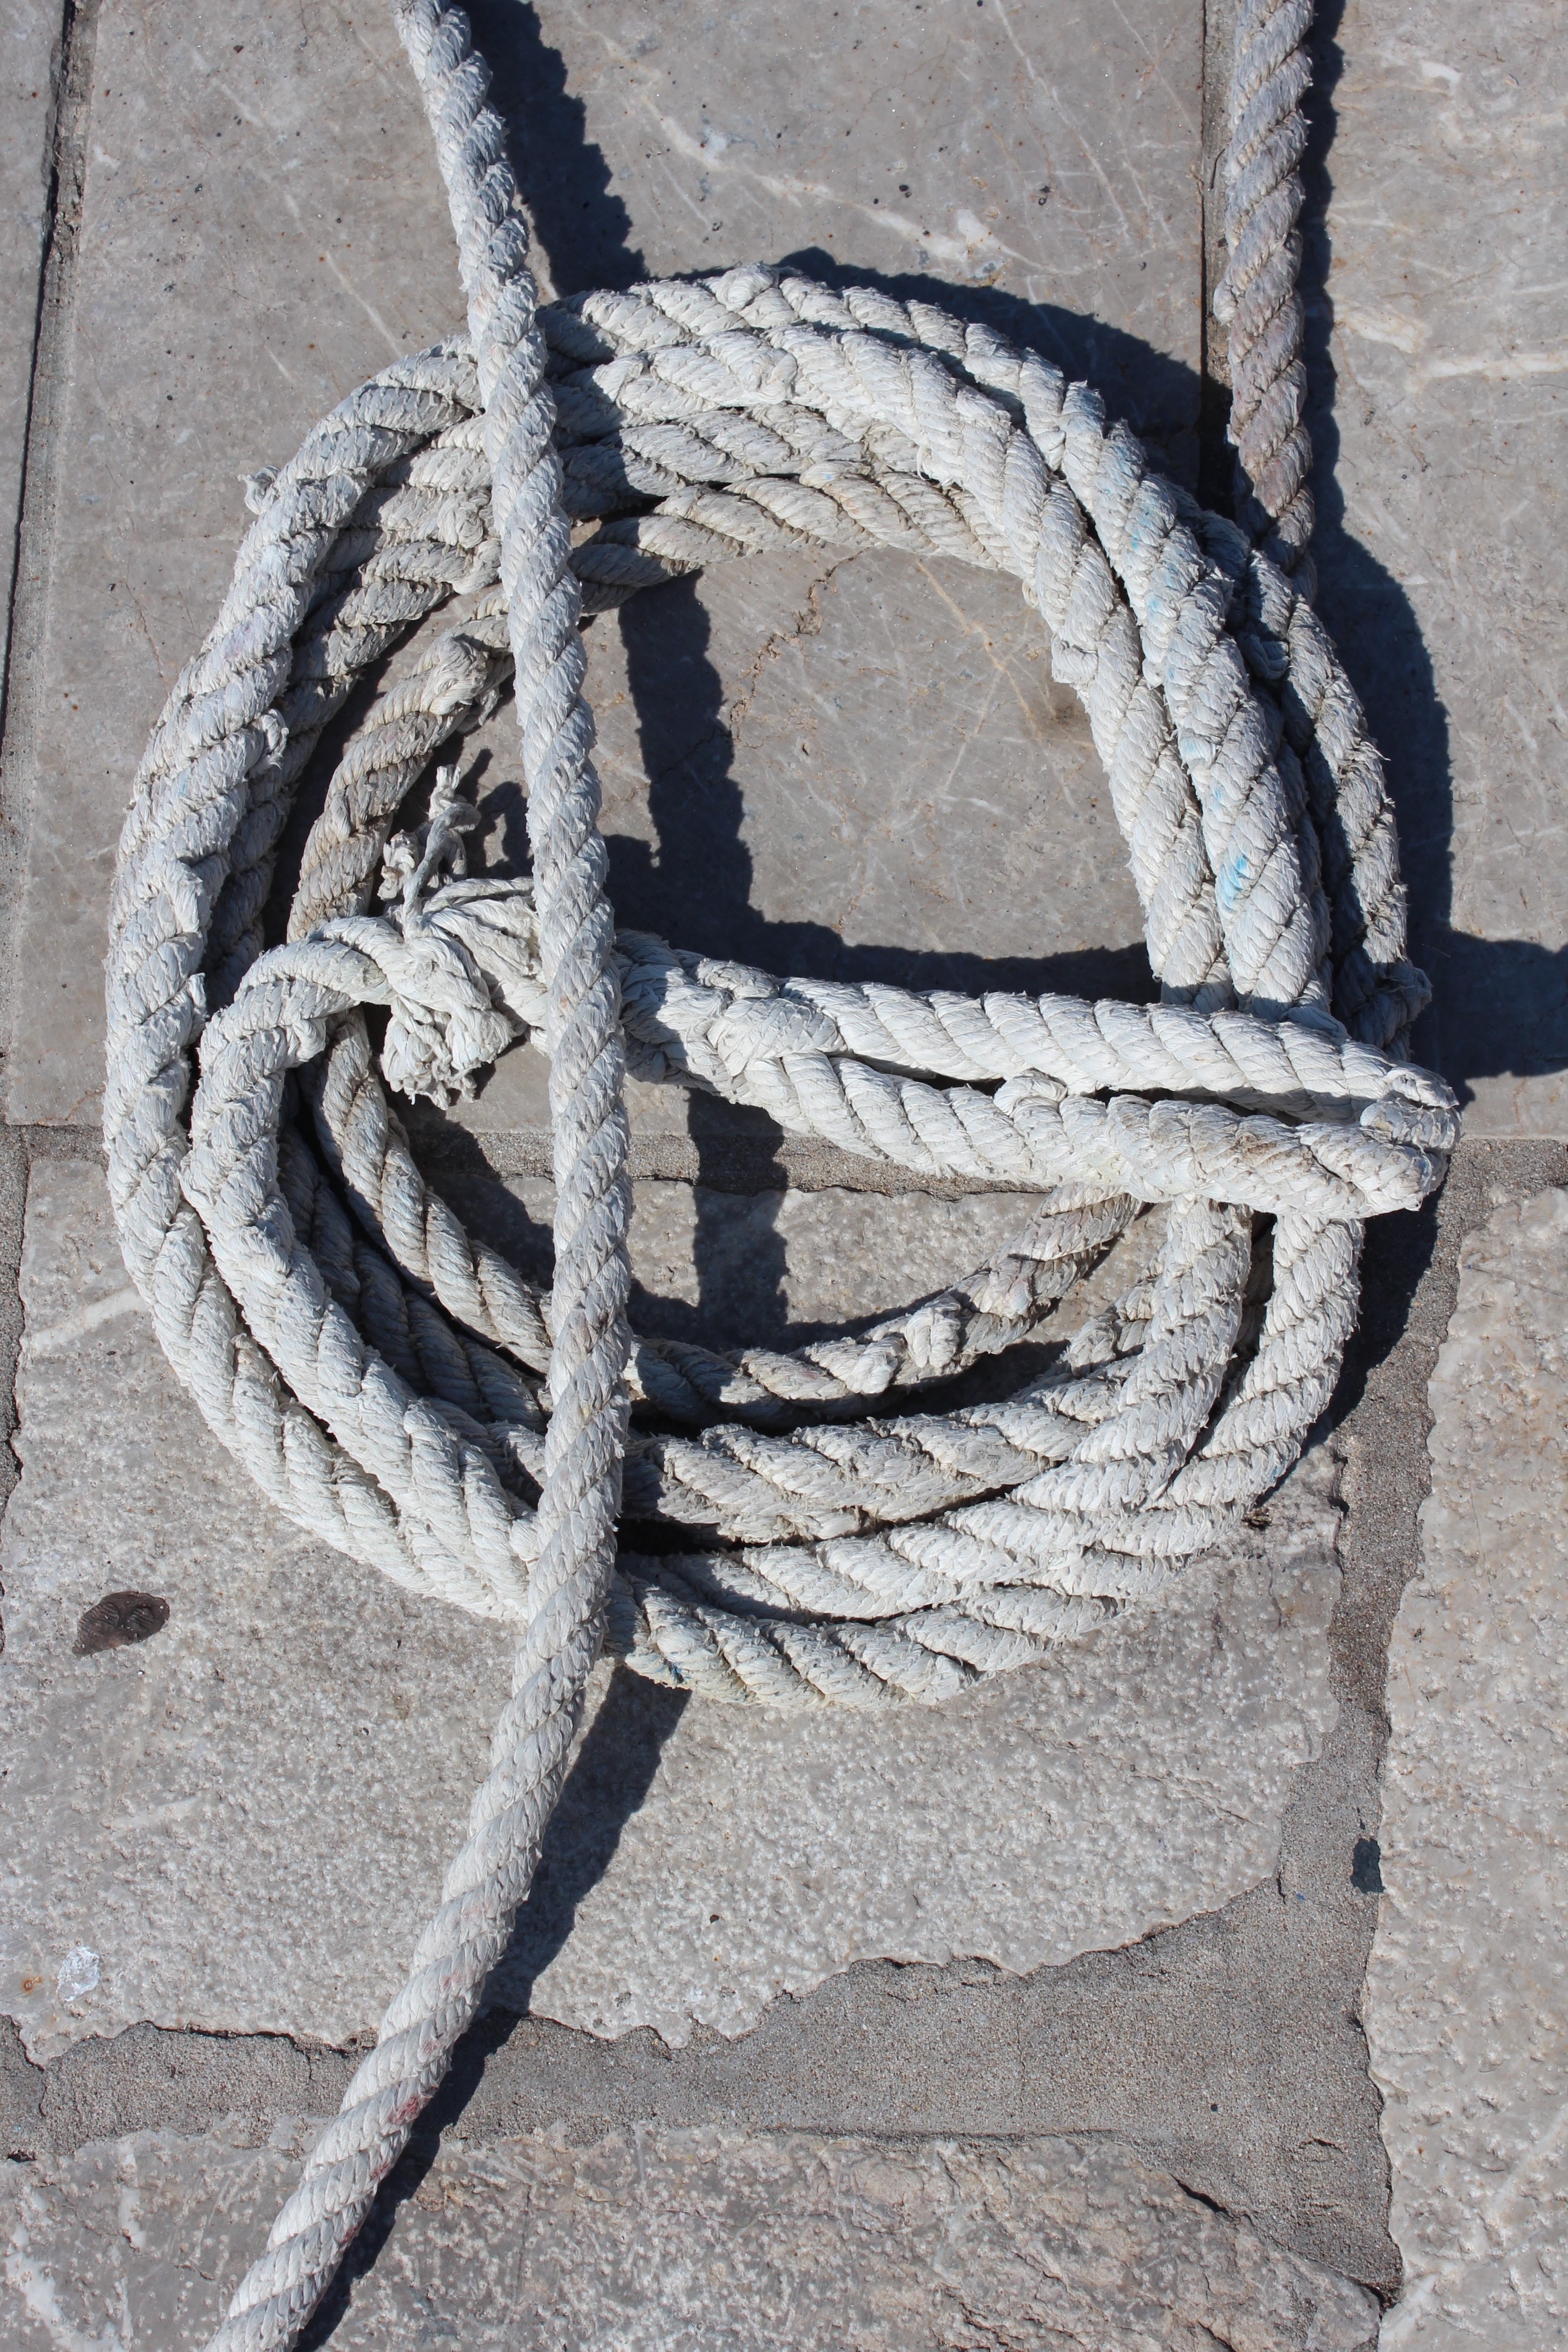
rope, wood, wheel, statue, line, sailing, cord, tire, sculpture, art, nautical, marine, iron, carving, twisted, knot, automotive tire